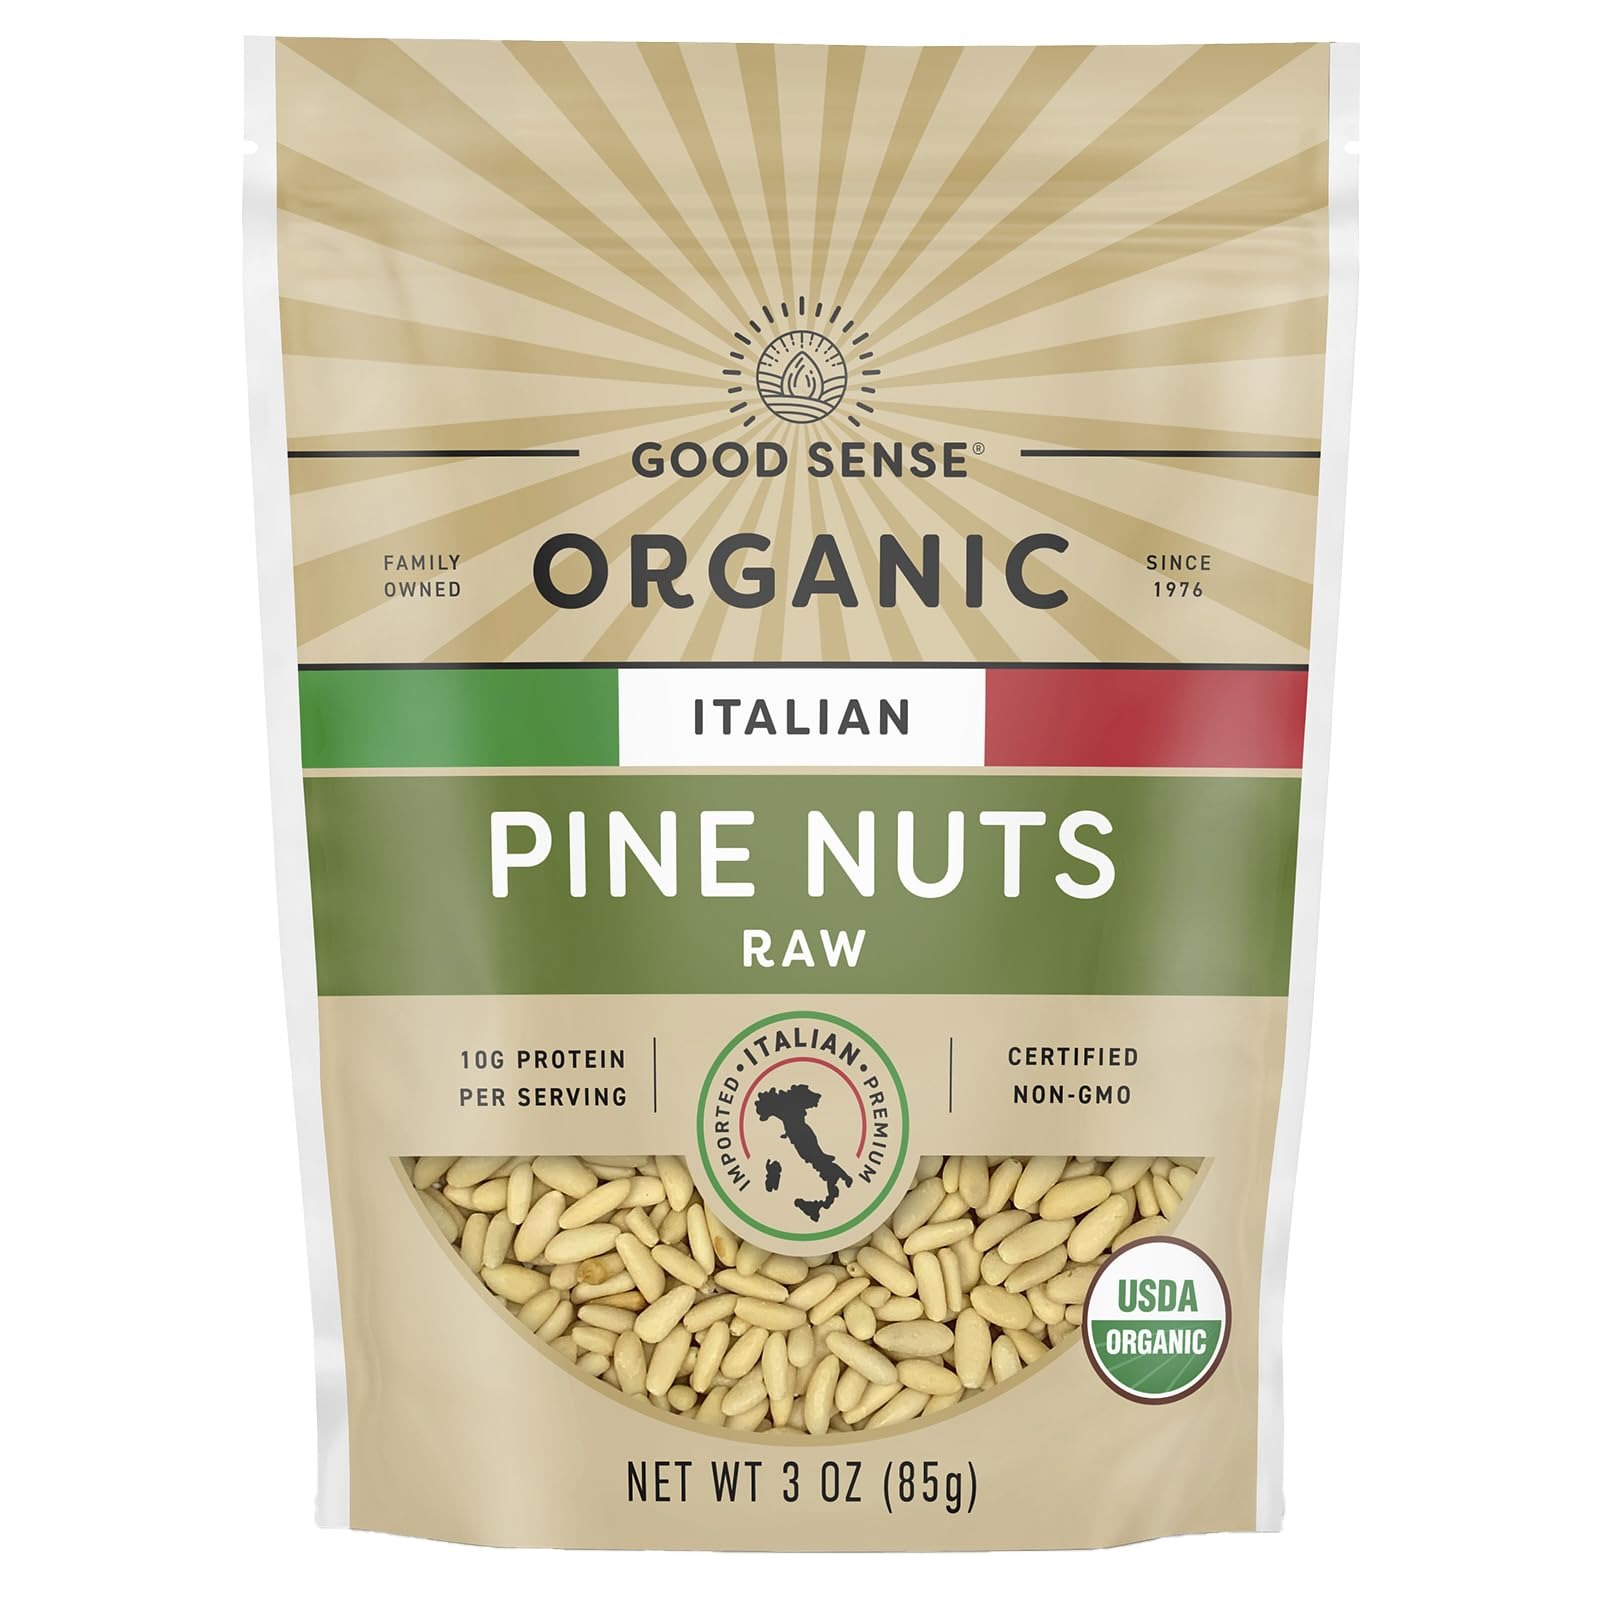
Item Name: Waymouth Farms Italian Pine Nuts, Organic, 3 Ounce
Bullet Point: Great For: Salads, Pizza, Baked Goods and Pesto's
Value: 3.0
Unit: oz

Price: 17.71